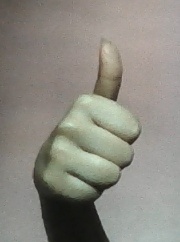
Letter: aleff